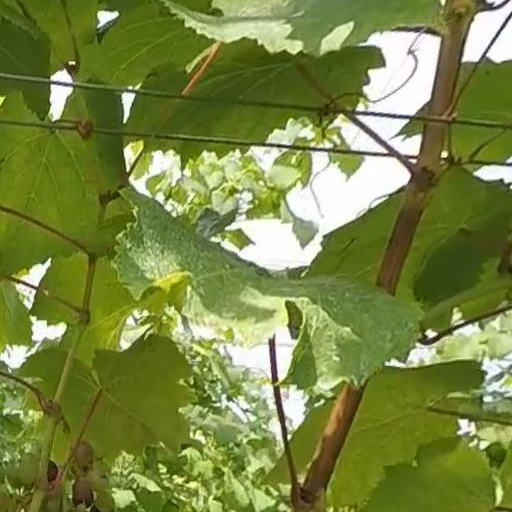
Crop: grape